Hyrule Warriors

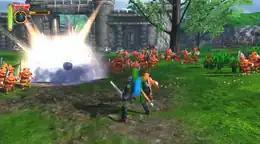
Gameplay image from the game's first stage, in which the player is controlling Link to battle a group of enemy Bokoblins

"Hyrule Warriors" mixes the hack and slash gameplay of Koei Tecmo's "Dynasty Warriors" series of video games with settings and characters from Nintendo's "The Legend of Zelda" series. Amongst many other characters, the player controls an original iteration of Link in melee combat to take on large numbers of enemies from the "Legend of Zelda" series. While there is a much stronger emphasis on combat than other games in the "Legend of Zelda" series, the player may use common weapons from prior games in the series, such as a sword, bombs, and Link's signature spin attack. Enemy targeting also returns, in combination with elements from the "Dynasty Warriors" combat system. Obtaining items through discovering and opening chests is retained as well.